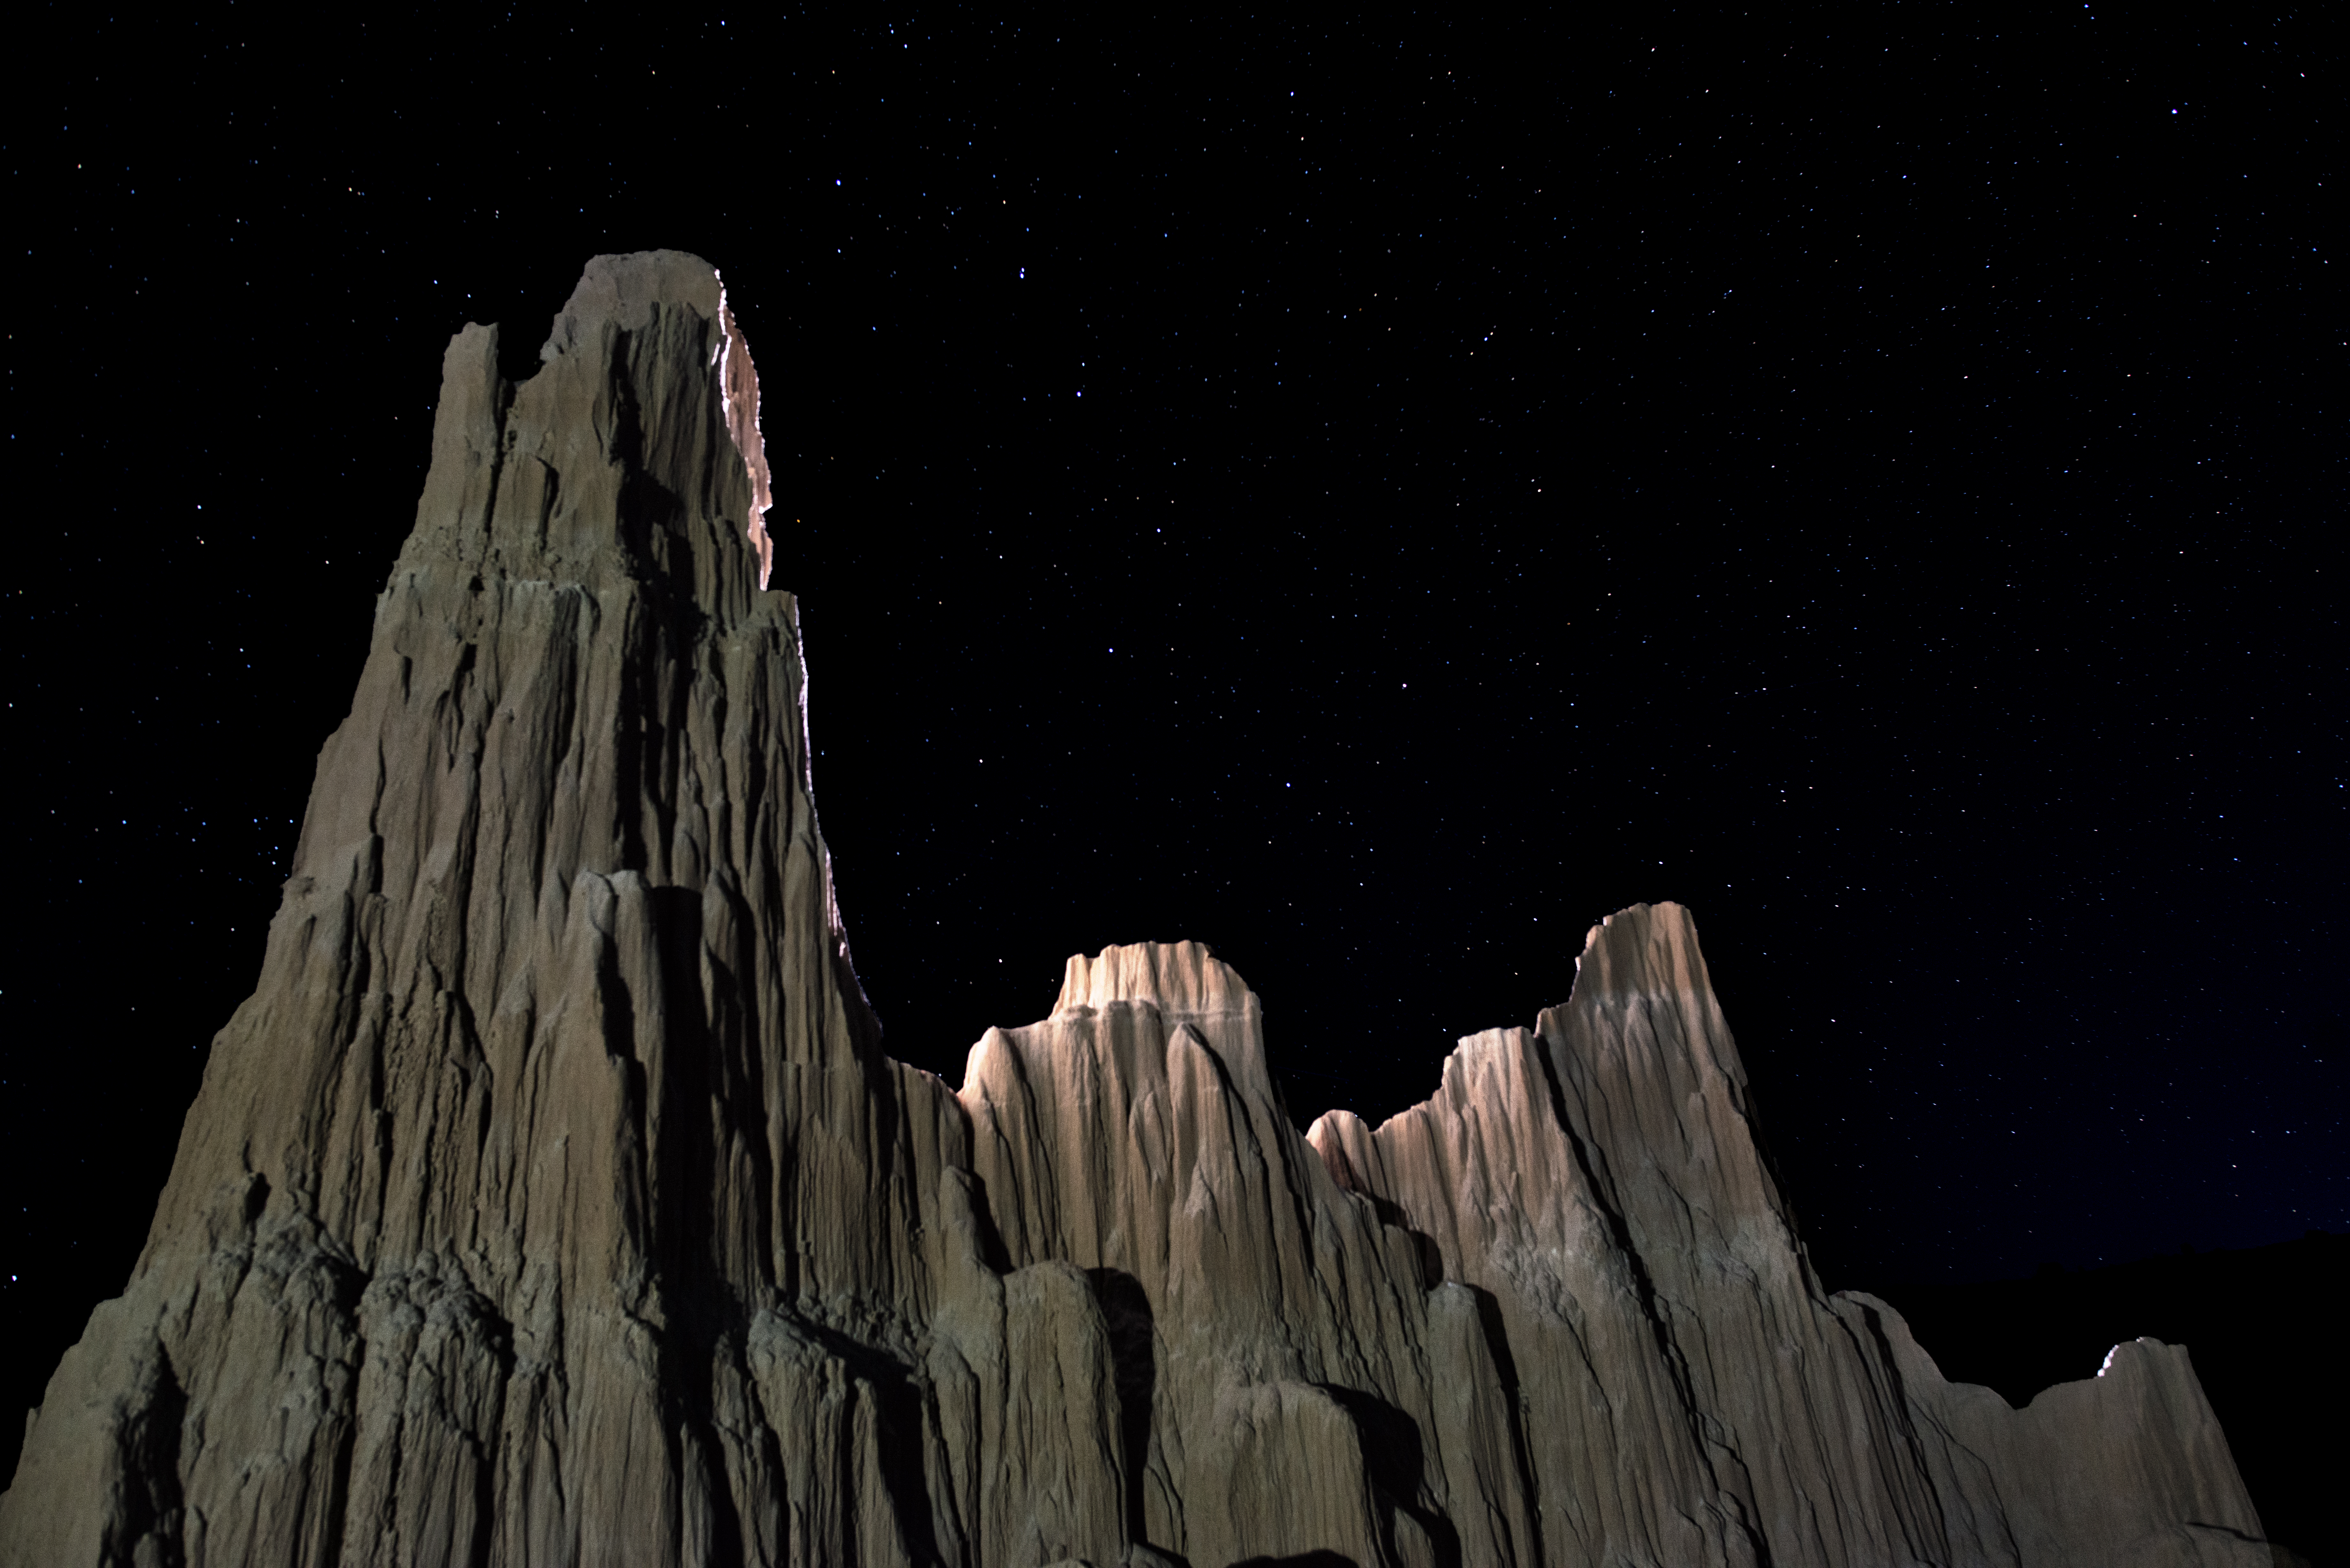
rock, night, formation, darkness, starphotography, nikond800e, cathedralgorge, nevadastatepark, bigdipper